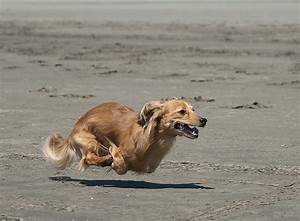
Label: cane